Reality Winner

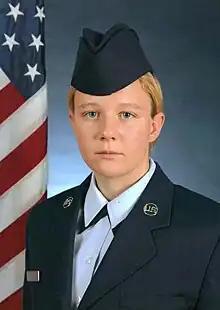
Winner in 2010

Reality Leigh Winner (born December 4, 1991) is a U.S. Air Force veteran and former NSA translator. In 2018, she was given the longest prison sentence ever imposed for an unauthorized release of government classified information to the media after she leaked an intelligence report about Russian interference in the 2016 United States elections. She was sentenced to five years and three months in federal prison.